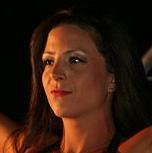
Age: 27